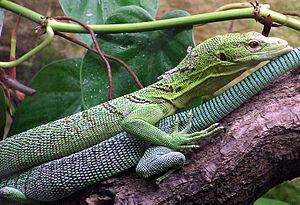
Le Varan émeraude, Varanus prasinus, est une espèce de sauriens de la famille des Varanidae, est un varan arboricole de petite à moyenne taille. Il est connu pour sa coloration inhabituelle, qui se compose de nuances du vert au turquoise, surmontées de bandes dorsales transversales sombres. Cette coloration permet de le camoufler dans son habitat arboricole. Sa couleur rend également le Varan émeraude très apprécié à la fois dans le commerce des animaux de compagnie et dans les zoos.
Les varans sont un genre de sauriens, le seul genre actuel de la famille des varanidés.